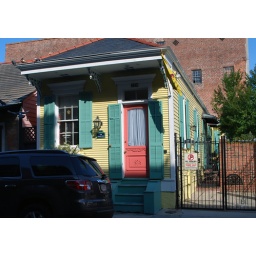
A yellow shotgun house in the French Quarter